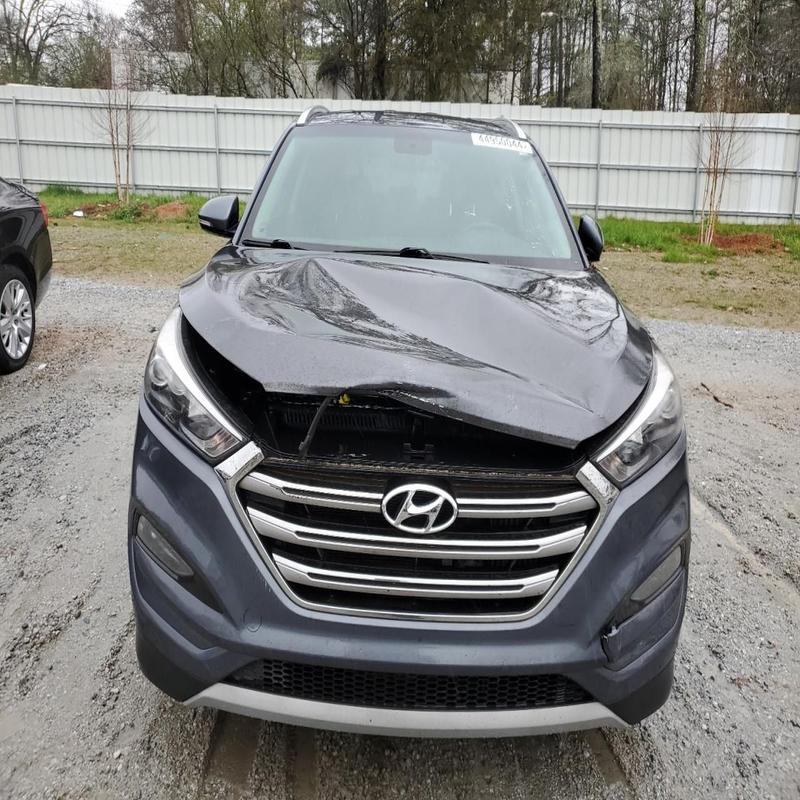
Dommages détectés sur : capot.
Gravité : mineur